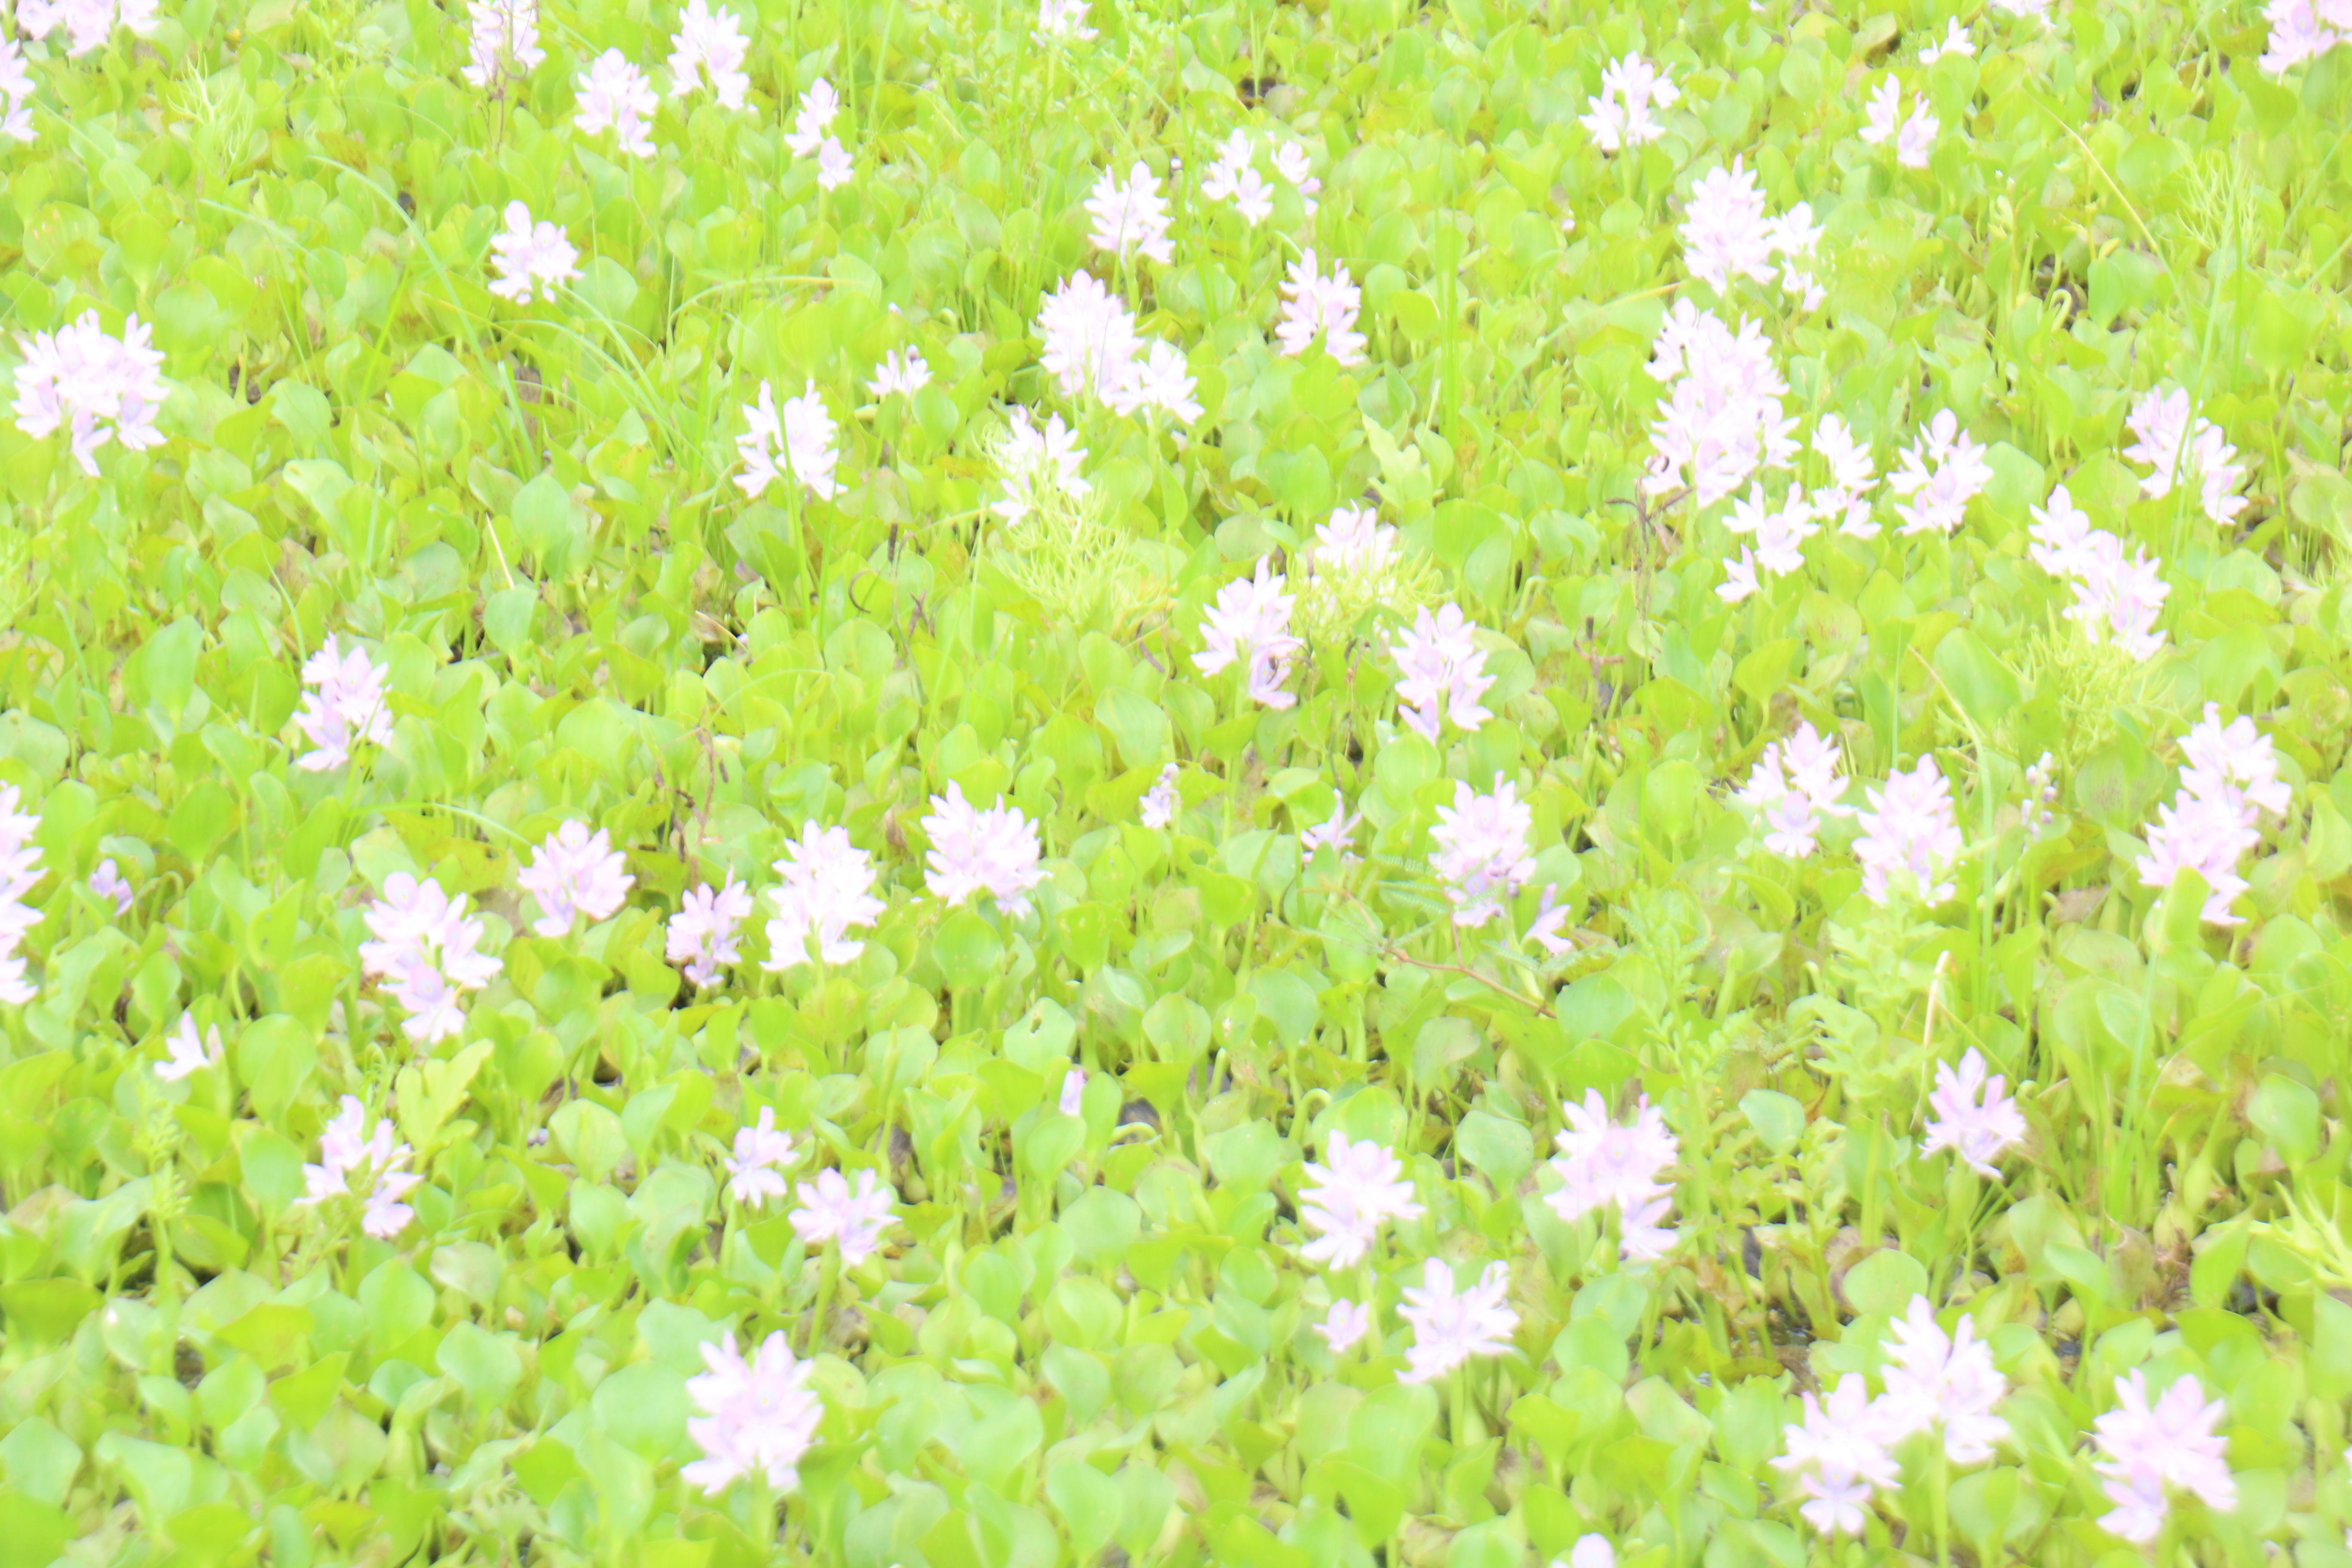
flower, plant, petal, grass, herbaceous plant, groundcover, flowering plant, terrestrial plant, shrub, annual plant, grassland, natural landscape, Forb, subshrub, daisy family, perennial plant, wildflower, herb, pasture, wood sorrel family, stitchwort, garden, cinquefoil, Dogwood family, liverwort, pink family